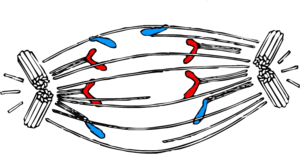
La mitose, du grec mitos qui signifie « filament », désigne les événements chromosomiques de la division cellulaire des eucaryotes. Il s'agit d'une duplication non sexuée/asexuée. C'est la division d'une cellule mère en deux cellules filles strictement identiques génétiquement.